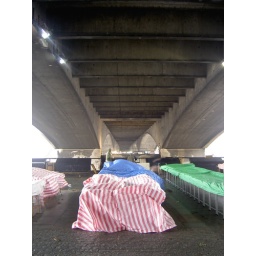
A table of books outside BFI under Waterloo Bridge (looking more like a double bed)